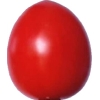
Label: tomato_cherry_red